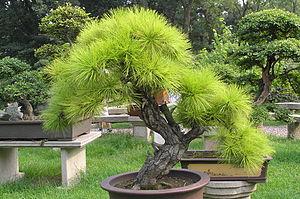
Le bonsaï ou bonzaï, culture miniaturisante de végétaux, est un art traditionnel japonais dérivé de l'art originaire chinois du penjing. Cette pratique se retrouve également dans les cultures d'autres pays de cette région du monde comme le Vietnam ou la Corée sous l'influence chinoise.